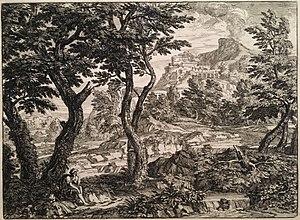
Georges Focus, Eau forte, Vue d'Italie
Georges Focus est un graveur, peintre et dessinateur français né vers 1639-1641 à Châteaudun et mort le 26 février 1708 à Paris. André Félibien l'appelle Georges Faucus. Membre de l'Académie royale de peinture et de sculpture, proche de Charles Le Brun et de Girard Audran, il est notamment célèbre pour les dessins qu'il a réalisés alors qu'il souffrait d'une maladie psychiatrique.